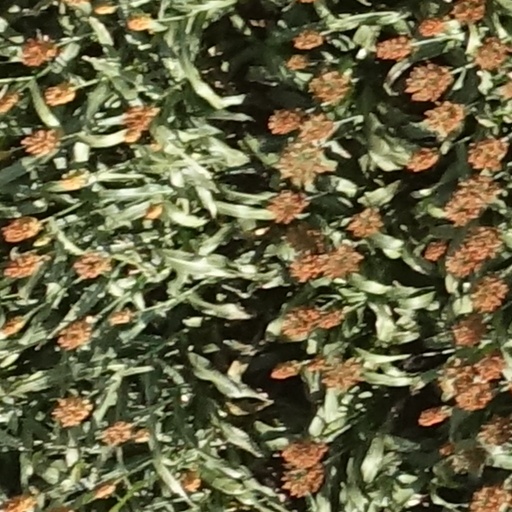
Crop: sorghum